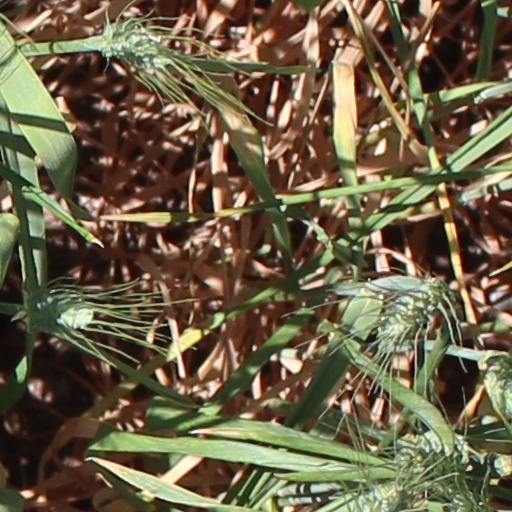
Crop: wheat